The Prince & Me: The Elephant Adventure

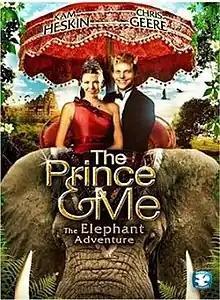
DVD cover

The Prince & Me: The Elephant Adventure (also known as The Prince & Me 4 and renamed The Prince & Me 4: Royal Adventures in Paradise when shown on television) is a 2010 American romantic comedy film directed by Catherine Cyran, which was released direct-to-video. It is a sequel to "".